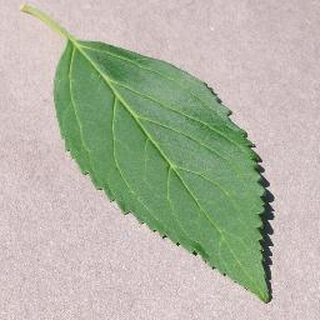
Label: healthy_cherry